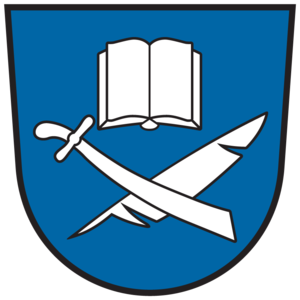
Techelsberg est une commune autrichienne du district de Klagenfurt-Land en Carinthie.